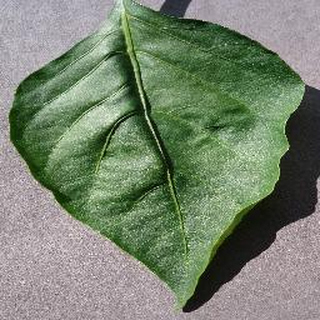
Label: healthy_bell_pepper